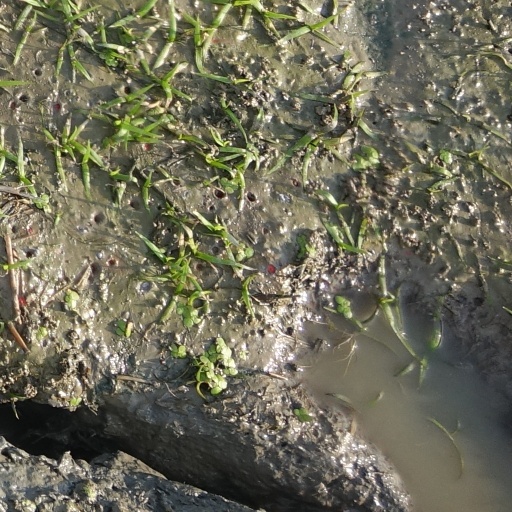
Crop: rice